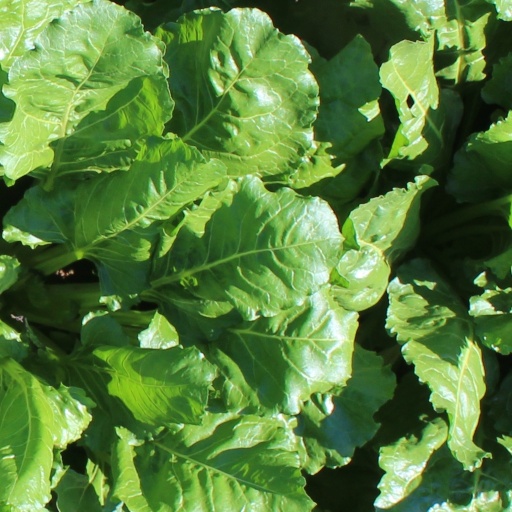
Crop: sugar beet